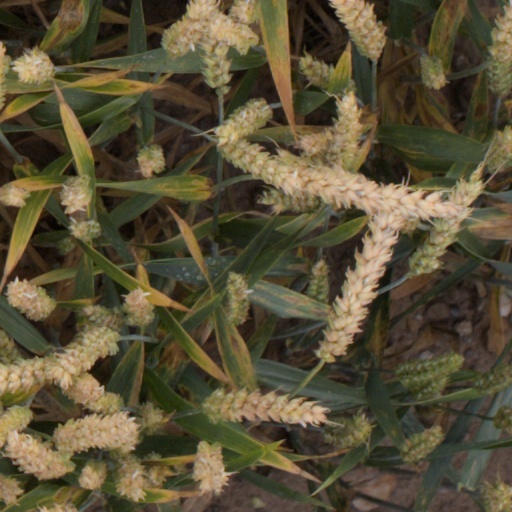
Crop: wheat